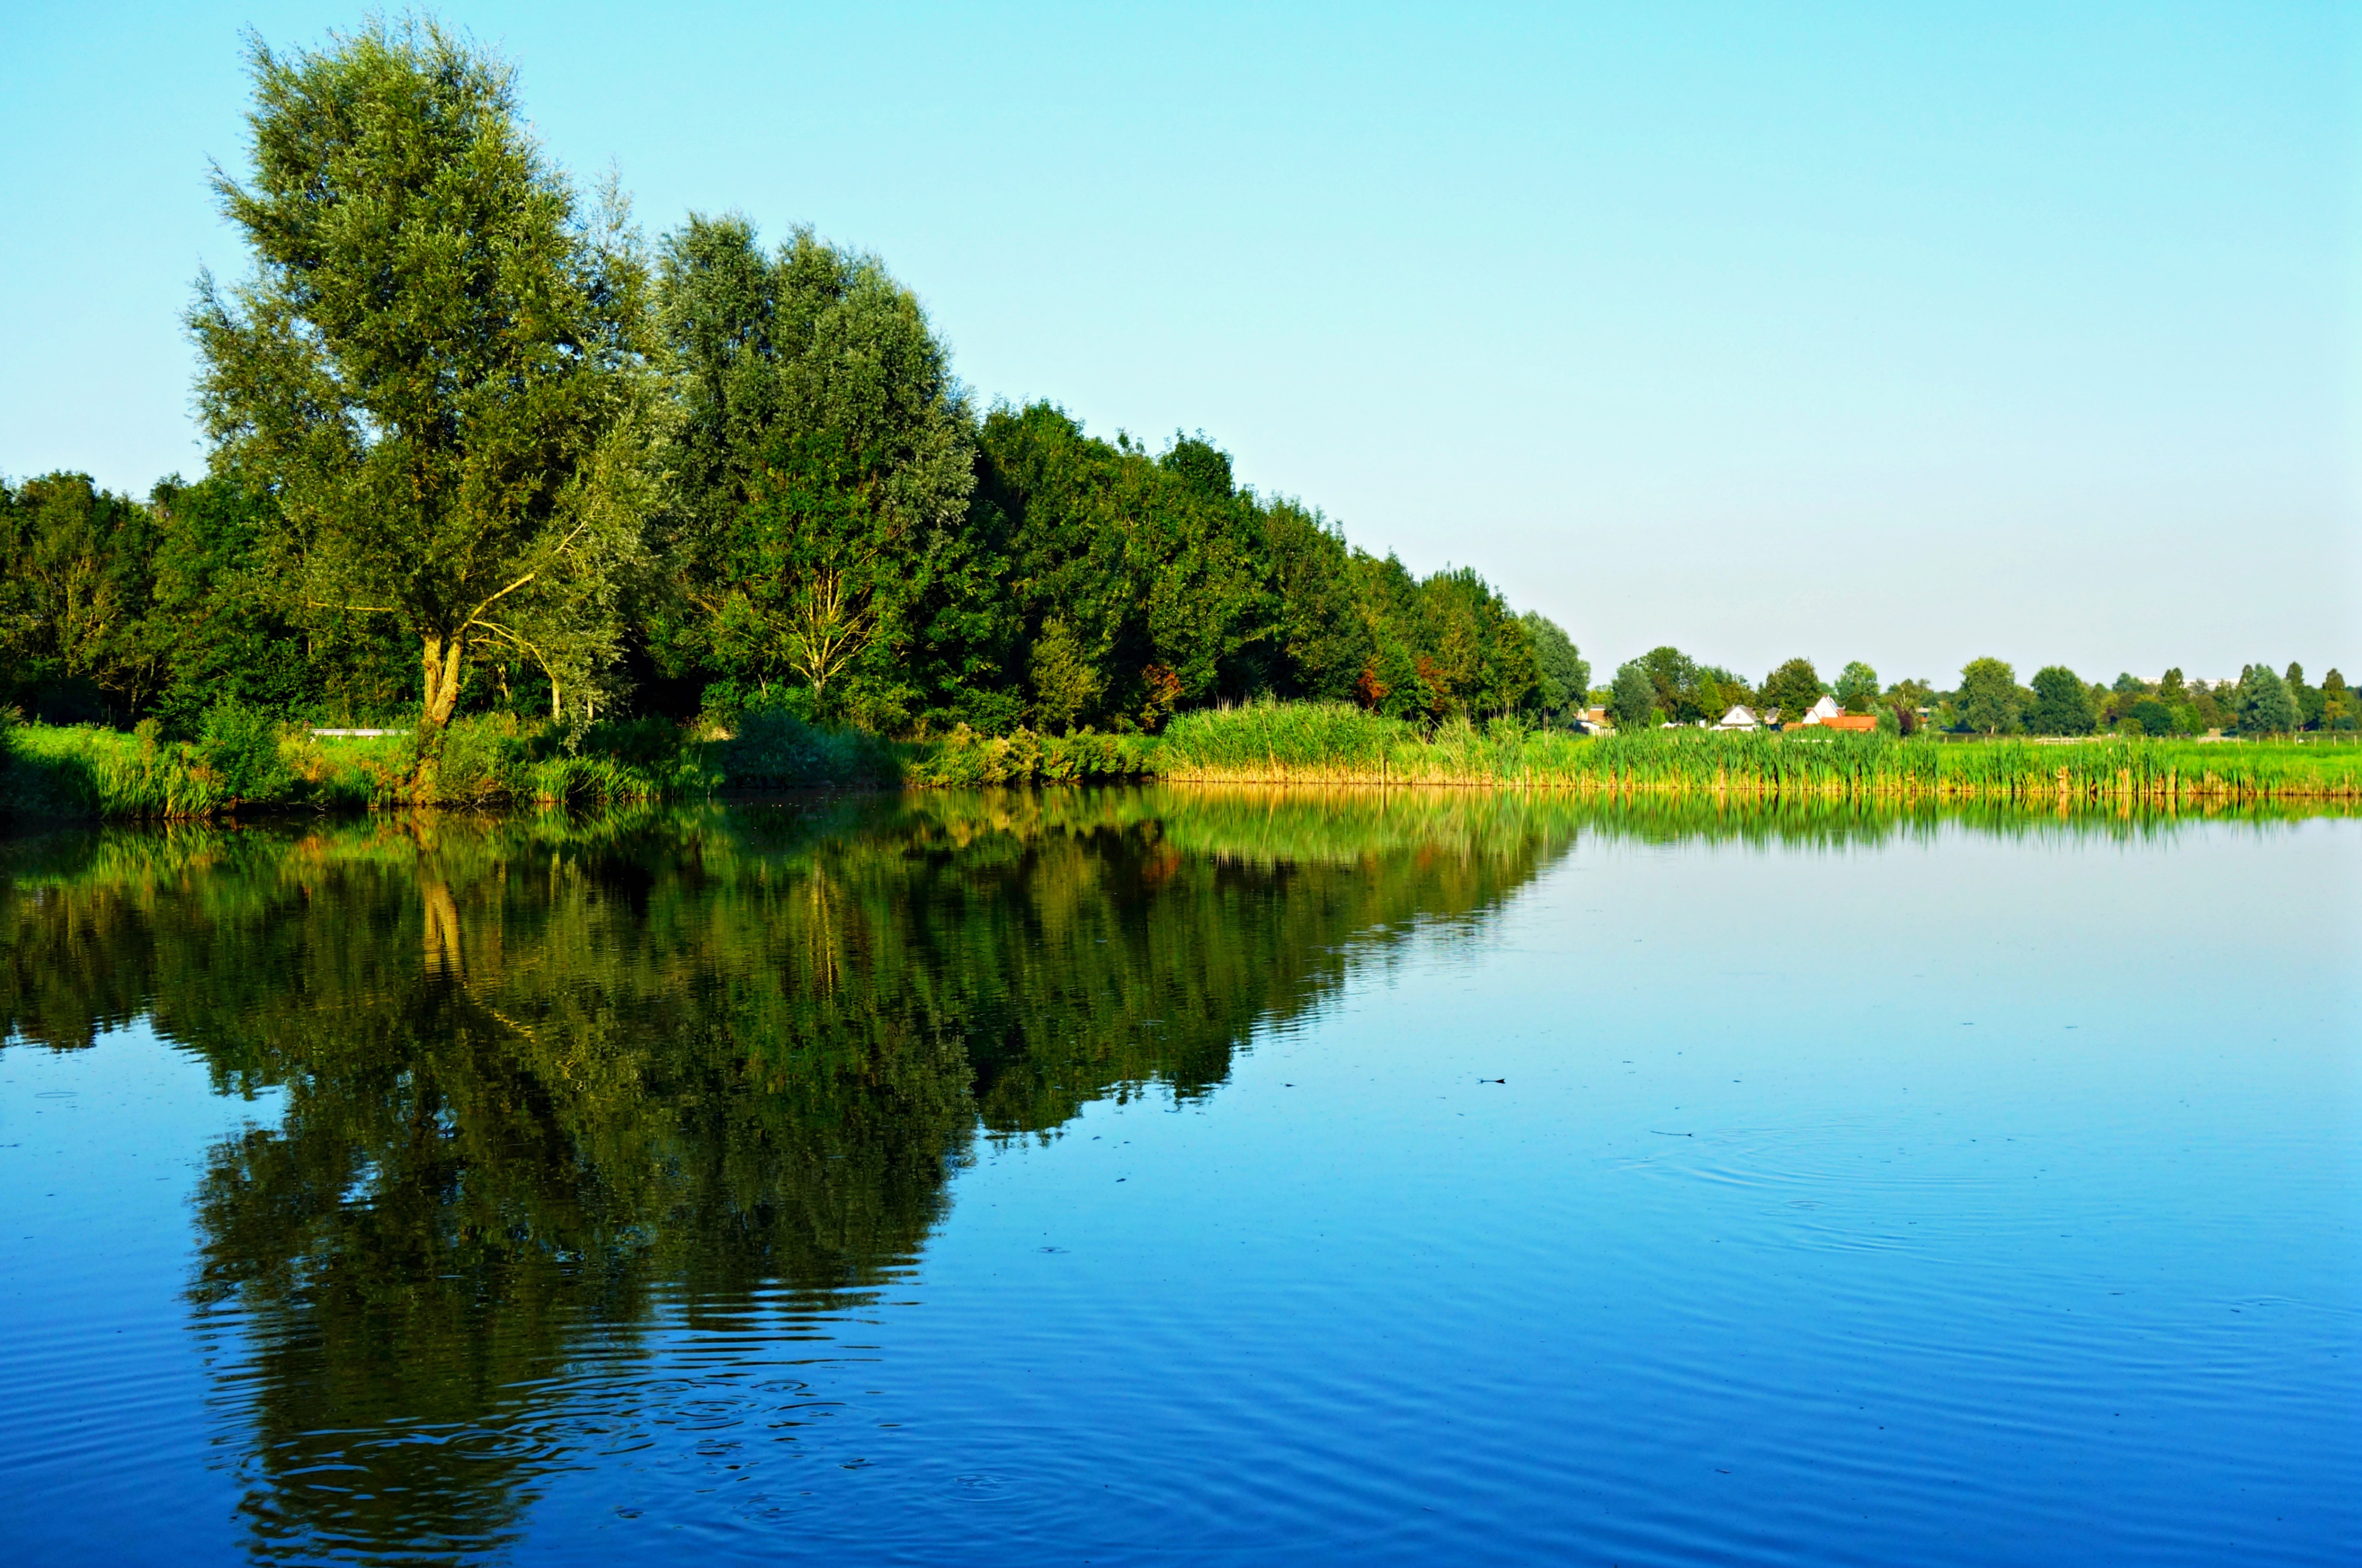
landscape, tree, water, nature, marsh, field, countryside, lake, river, summer, pond, rural, green, reflection, blue, reservoir, body of water, trees, sunny, holland, wetland, loch, ecosystem, woody plant